Julian Assange

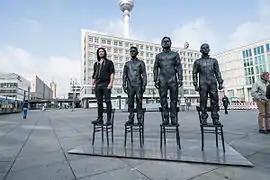
The travelling art installation "Anything to Say?" by Davide Dormino featuring bronze sculptures of Assange, Snowden, and Manning standing on chairs in Berlin on May Day 2015

In March 2017, WikiLeaks began releasing the largest leak of CIA documents in history, codenamed Vault 7. The documents included details of the CIA's hacking capabilities and software tools used to break into smartphones, computers and other Internet-connected devices. In April, CIA director Mike Pompeo called WikiLeaks "a non-state hostile intelligence service often abetted by state actors like Russia". Assange responded "The head of the CIA determining who is a publisher, who's not a publisher, who's a journalist, who's not a journalist, is totally out of line". According to former intelligence officials, in the wake of the Vault7 leaks, the CIA talked about kidnapping Assange from Ecuador's London embassy, and some senior officials discussed his potential assassination. Yahoo! News found "no indication that the most extreme measures targeting Assange were ever approved." Some of its sources said that they had alerted House and Senate intelligence committees to the plans that Pompeo and others was suggesting. In October 2021, Assange's lawyers introduced the alleged plot during a hearing of the High Court of Justice in London as it considered the U.S. appeal of a lower court's ruling that Assange could not be extradited to face charges in the U.S. In 2022 the Spanish courts summoned Pompeo as a witness to testify on the alleged plans.